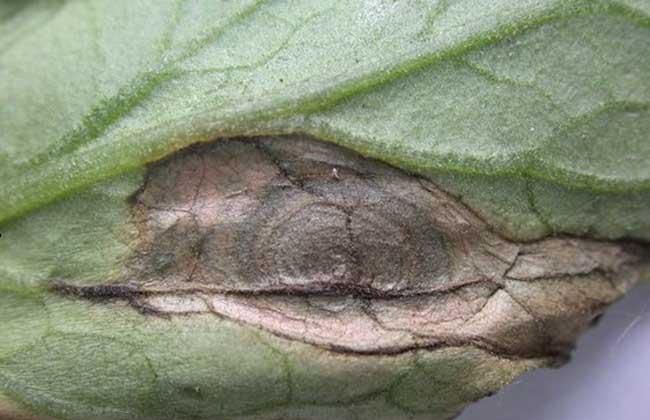
Plant: Tomato
Disease: tomato early blight